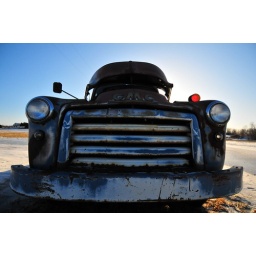
old truck in the middle of a field